Xenotosuchus

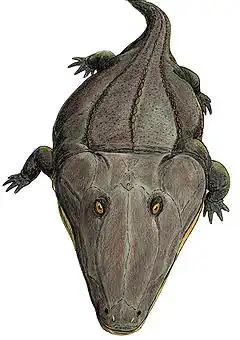
Life reconstruction of the similar genus "Mastodonsaurus"

Like many mastodontosaurids, it was a large animal with a large head. Its amphibian life history meant that the distinct shape of the skull roof would change from a generalized tadpole-like skull type through to the distinct adult shape. The head bones are covered in large pits and grooves, indicating extensive dermal armour on the head. Both the upper and lower jaw had tusks, those of the upper jaw being situated on a 2nd row of teeth on the vomer and palatine bone. Contrary to related forms like "Mastodonsaurus", the tusks of the lower jaw were of moderate size and did not penetrate the premaxilla.